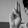
ASL letter: U